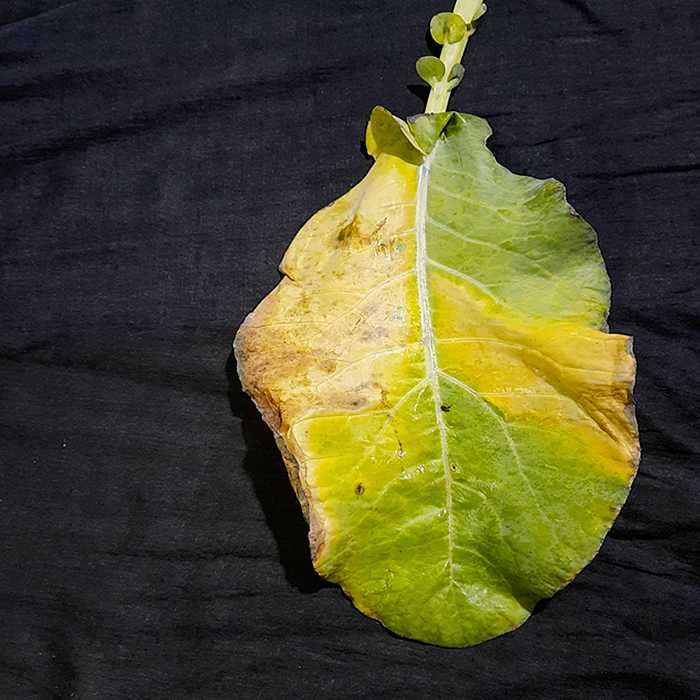
Plant: Cauliflower
Label: Black Rot